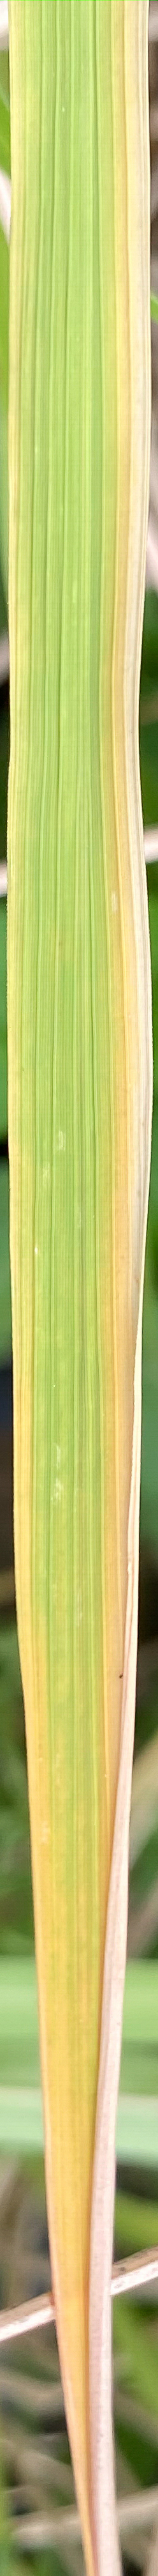
Nhãn: N